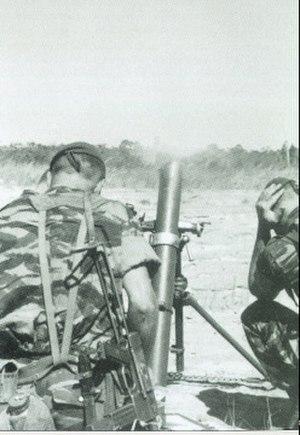
Le camouflage lizard est un motif de camouflage développé et utilisé par l'armée française de 1947 jusqu'à la fin des années 1980 sur les tenues TAP47.
L’histoire militaire de la République démocratique du Congo couvre environ un siècle et demi d'histoire à travers l’Afrique centrale mais aussi en Afrique orientale. Le présent article est donc la synthèse des historiques des nombreux conflits qui ont ensanglanté le pays et la région.
La 11ᵉ brigade parachutiste est une unité de l'Armée de terre française, à dominante infanterie, composée de troupes aéroportées et spécialisée dans le combat aéroporté et l'assaut par air. Sa vocation prioritaire est la projection dans l'urgence afin de fournir une première réponse à une situation de crise. Unité d'élite de l'armée française, elle est commandée par un général de brigade dont l'état-major est basé à Balma, près de Toulouse. Ses soldats, marsouins et Hussards portent un béret rouge sauf les légionnaires du 2ᵉ REP qui portent le béret vert de la Légion étrangère.
La bataille de Kolwezi est une opération aéroportée baptisée « Opération Bonite », menée par une unité de la Légion étrangère française, le 2ᵉ régiment étranger de parachutistes, ainsi que par des troupes belges et zaïroises.
Une armée est une organisation structurée d'individus armés visant à conquérir ou à défendre un territoire, détruire ou protéger d'autres unités militaires ou des unités civiles.